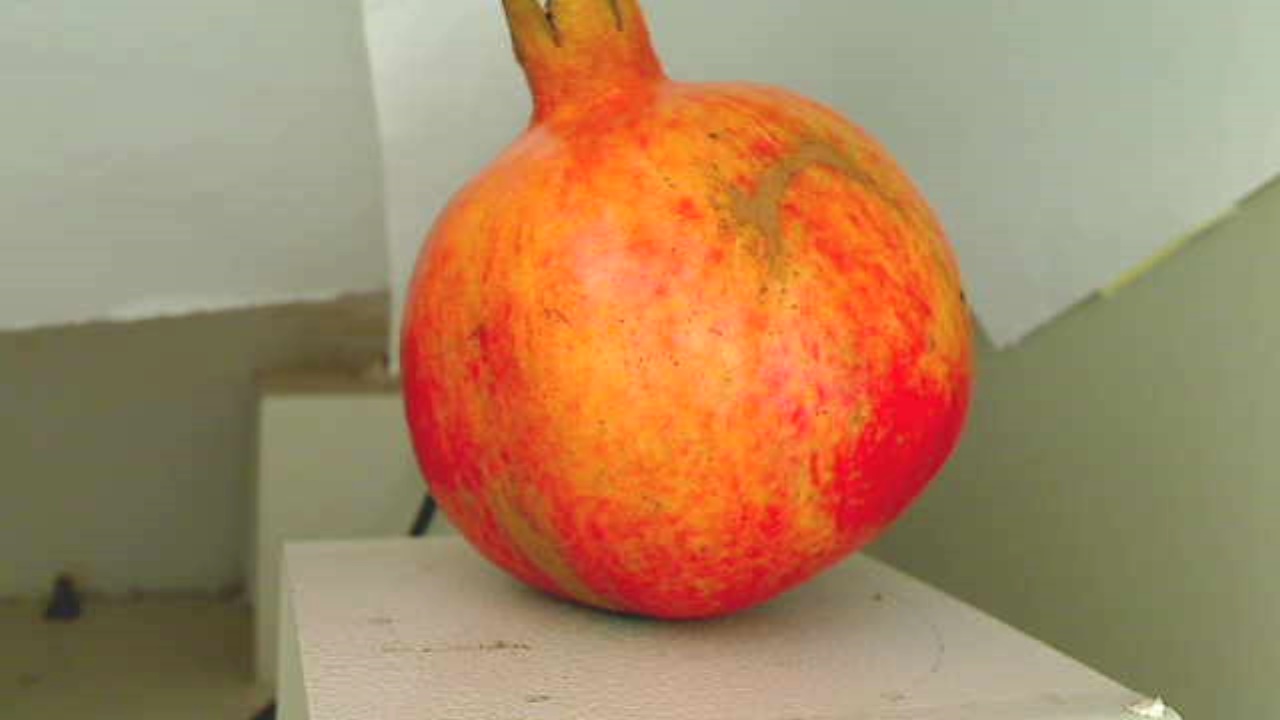
Grade: grade-1
Quality: quality-3